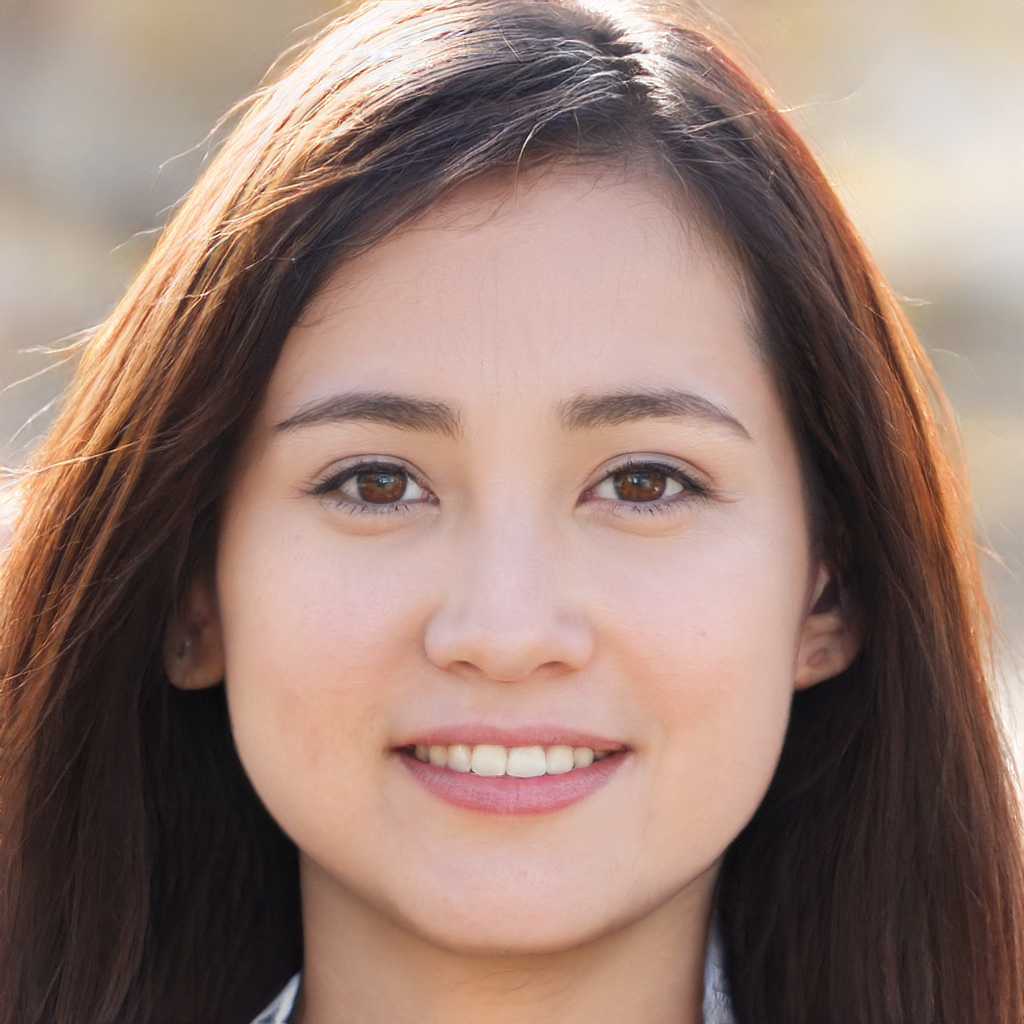
Portrait style: Real Portrait